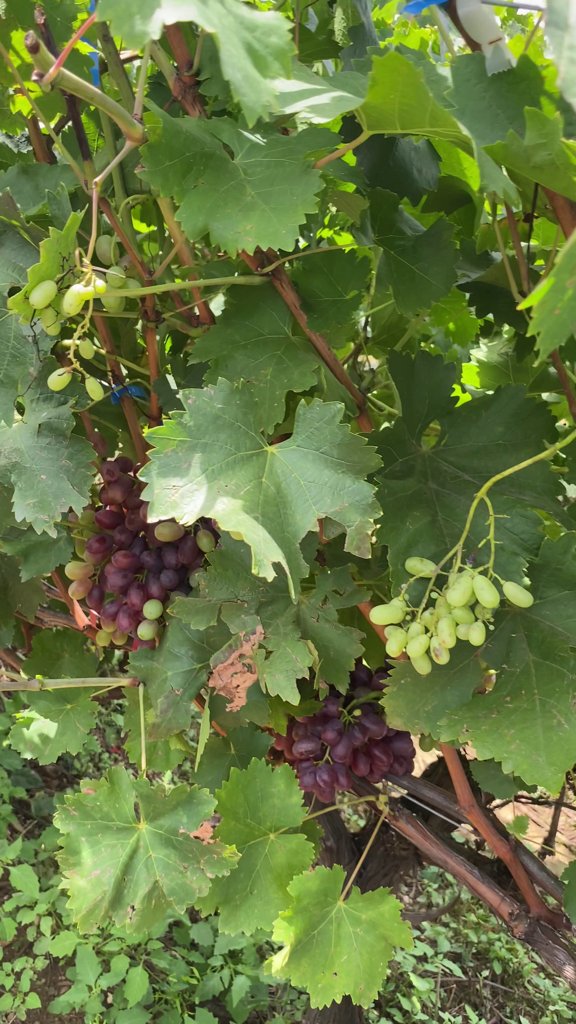
Berries visible: 109
Grape clusters: 5